Miss Diva 2020

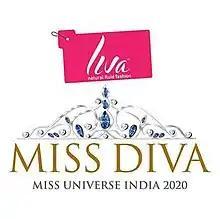

Miss Diva 2020 was the 8th edition of the Miss Diva beauty pageant held on 22 February 2020. A total of 20 contestants were shortlisted from auditions in India. Vartika Singh crowned Adline Castelino as her successor and she represented India at Miss Universe 2020. Shefali Sood crowned Aavriti Choudhary as her successor and she represented India at Miss Supranational 2021. Miss Diva 2018 Runner up Roshni Sheoran crowned Neha Jaiswal as her successor. Anntonia Porsild, Miss Supranational 2019 attended the event. This was the first edition of Miss Diva under Liva Fluid Fashion.